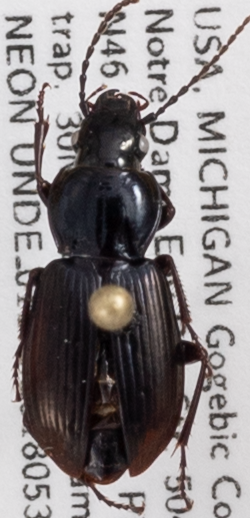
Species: Pterostichus pensylvanicus
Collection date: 2018-05-30 04:00:00
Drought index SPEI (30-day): -1.45
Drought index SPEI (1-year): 0.39
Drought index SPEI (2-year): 2.09